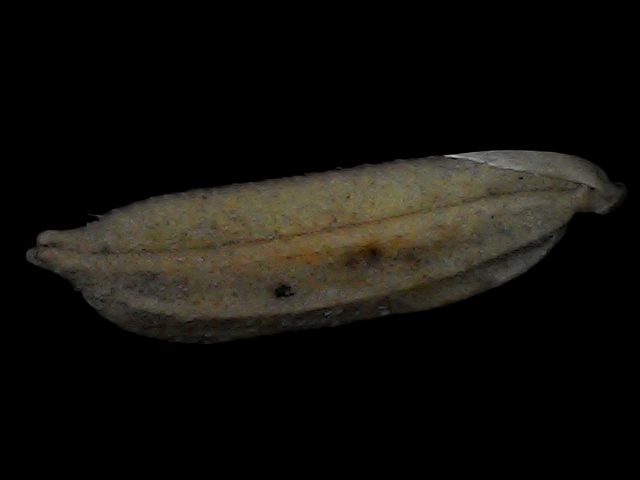
Rice variety: Bd72